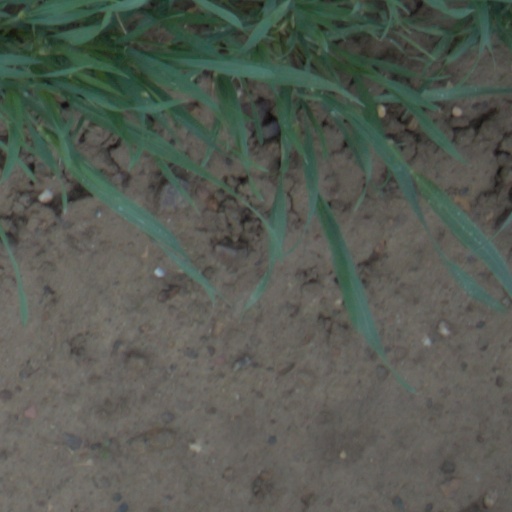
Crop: wheat